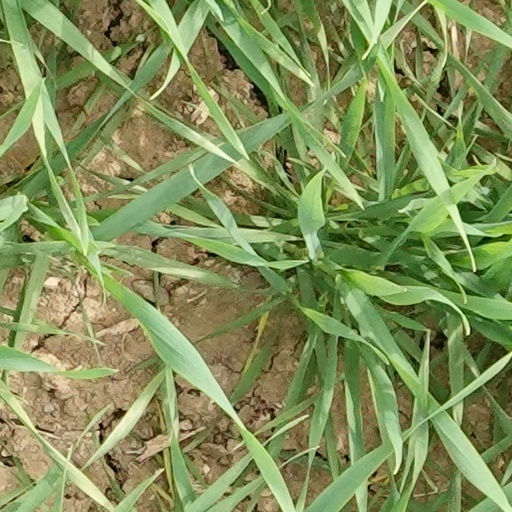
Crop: wheat